Acer diabolicum

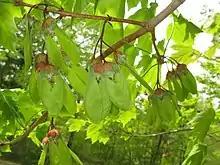
Unripe samaras with bristles and horns. Some specimens' wings have less overlap than these.

Pistillate (female) flowers are held in 5 to 7 flowered pendulous sessile or peduncled racemes, and are 2 to 3cm long. Their pedicels are 5 to 10mm long. The sepals are elliptic, obtuse, and 5 to 6mm long. The petals are oblong, ovaries are densely pubescent, styles are short with two curled stigmas projecting past the petals.